Kirk Douglas

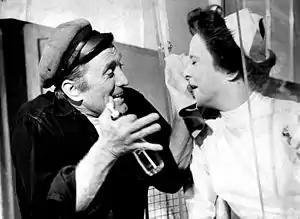
With Joan Tetzel in the 1963 Broadway play "One Flew Over the Cuckoo's Nest"

Douglas bought the rights to stage a play of the novel "One Flew Over the Cuckoo's Nest" from its author, Ken Kesey. He mounted a play from the material in 1963 in which he starred and that ran on Broadway for five months. Reviews were mixed. Douglas retained the movie rights due to an innovative loophole of basing the rights on the play rather than the novel, despite Kesey's objections, but after a decade of being unable to find a producer he gave the rights to his son, Michael. In 1975, the film version was produced by Michael Douglas and Saul Zaentz, and starred Jack Nicholson, as Douglas was then considered too old to play the character as written. Michael Douglas said in 2025 "Now I'm old enough to understand that you get maybe four really good parts in your life if you're lucky, and that certainly seemed like one of those parts to my father". The film won all five major Academy Awards, only the second film to do so (after "It Happened One Night" in 1934).